Trams in Kolkata

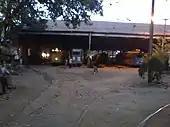
Rajabazar depot.

Two years later, the Sealdah Station to Rajabazar route opened in 1910. Rajabazar tram depot was also constructed at that time, which was the largest tram depot in terms of track number.